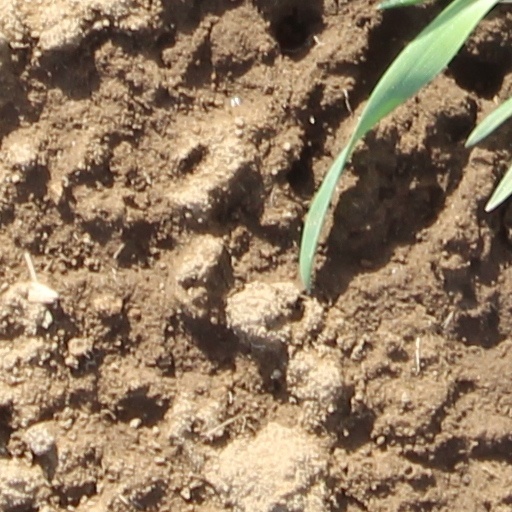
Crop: wheat